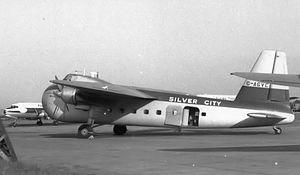
Silver City Airways est une compagnie aérienne privée britannique indépendante fondée en 1946. Le nom Silver City est dérivé de la ville minière australienne éponyme de Broken Hill, où la société Zinc Corporation avait son siège.
L’aéroport du Touquet-Côte d'Opale, auparavant dénommé « aéroport du Touquet-Paris-Plage », est un aéroport ouvert à la circulation aérienne publique, situé à 2,9 km à l’est-sud-est du Touquet-Paris-Plage dans le Pas-de-Calais en région Hauts-de-France en France.